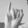
ASL letter: I